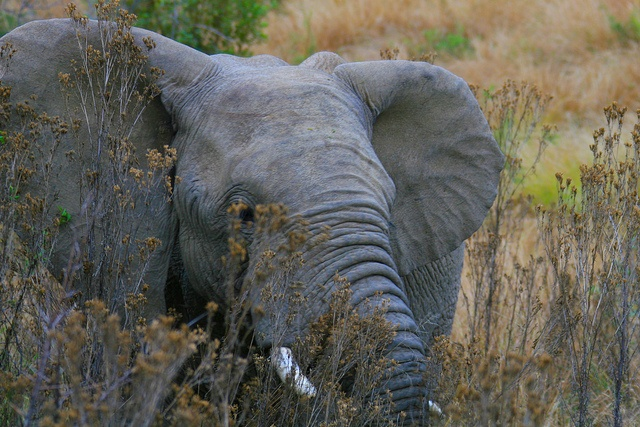
The elephant is hiding behind a bunch of plants
an elephant sits int he middle of the savannah
an elephant standing behind some long grass
An elephant standing behind a group of tall weeds in a field.
a very large elephant that is in the weeds